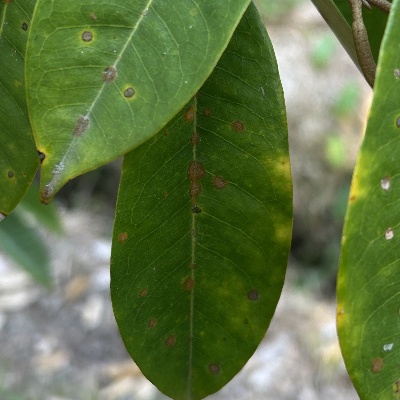
Label: Leaf_Algal